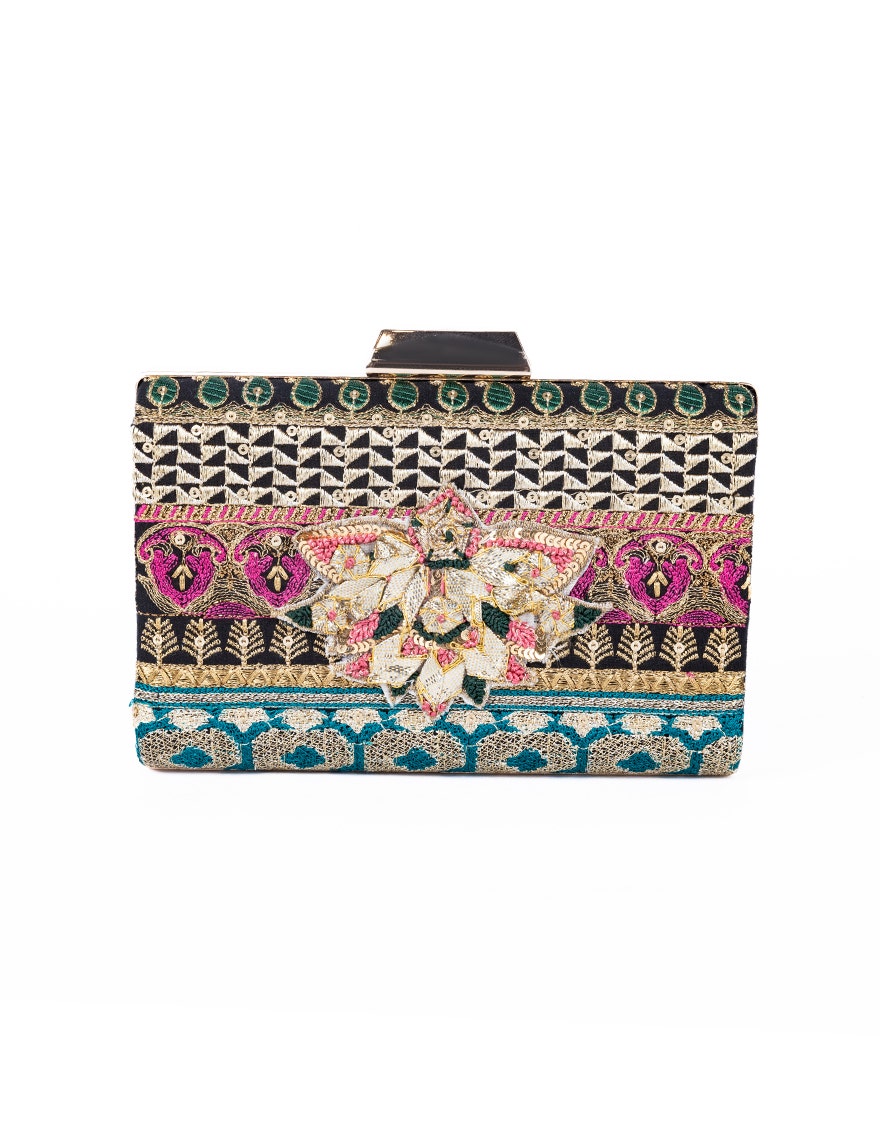
multi embroidered evening clutch